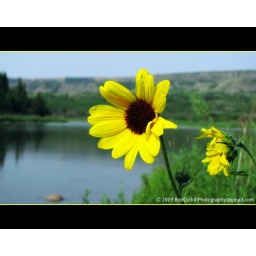
I saw Susan standing by the river with her black eye